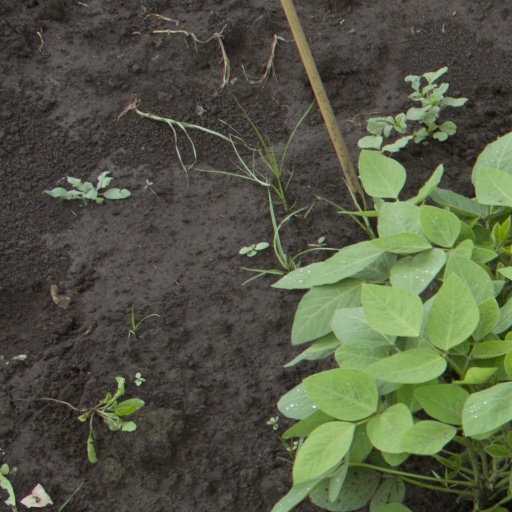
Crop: soybean